French law on secularity and conspicuous religious symbols in schools

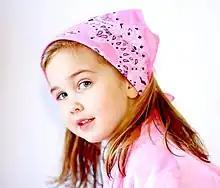
The French law was made deliberately vague, so that if a girl wore a bandanna scarf, and the school decided it was a fashion statement, then it would be legal, but if the school decided it was a religious symbol, then it would be illegal.

In some schools, the ban was also applied to long skirts and headbands, or anything else that the school thought suggested expression of a religious identity. There are intentionally no specific rules, sometimes resulting in arbitrary interpretations by individual school employees. According to Luc Ferry, the Minister of National Education when the law was passed, the schools were empowered to prohibit anything, even hairstyles or wearing clothing of a color that the school decided had a religious meaning. Between January 2014 and April 2015, the Collective Against Islamophobia in France documented 130 cases of schools across France objecting to girls' clothing, mostly involving longer skirts, but also cases involving headbands that school officials said were too wide, or sweaters.